Fernand Rinfret

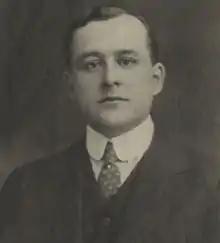
Fernand Rinfret in ca. 1925

Louis-Édouard-Fernand Rinfret (February 28, 1883 – July 12, 1939) was a Canadian politician.